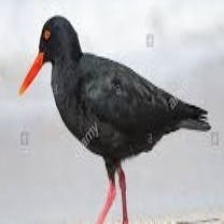
Species: AFRICAN OYSTER CATCHER
Scientific name: HAEMATOPUS MOQUINI
ImageNet parent category: oystercatcher